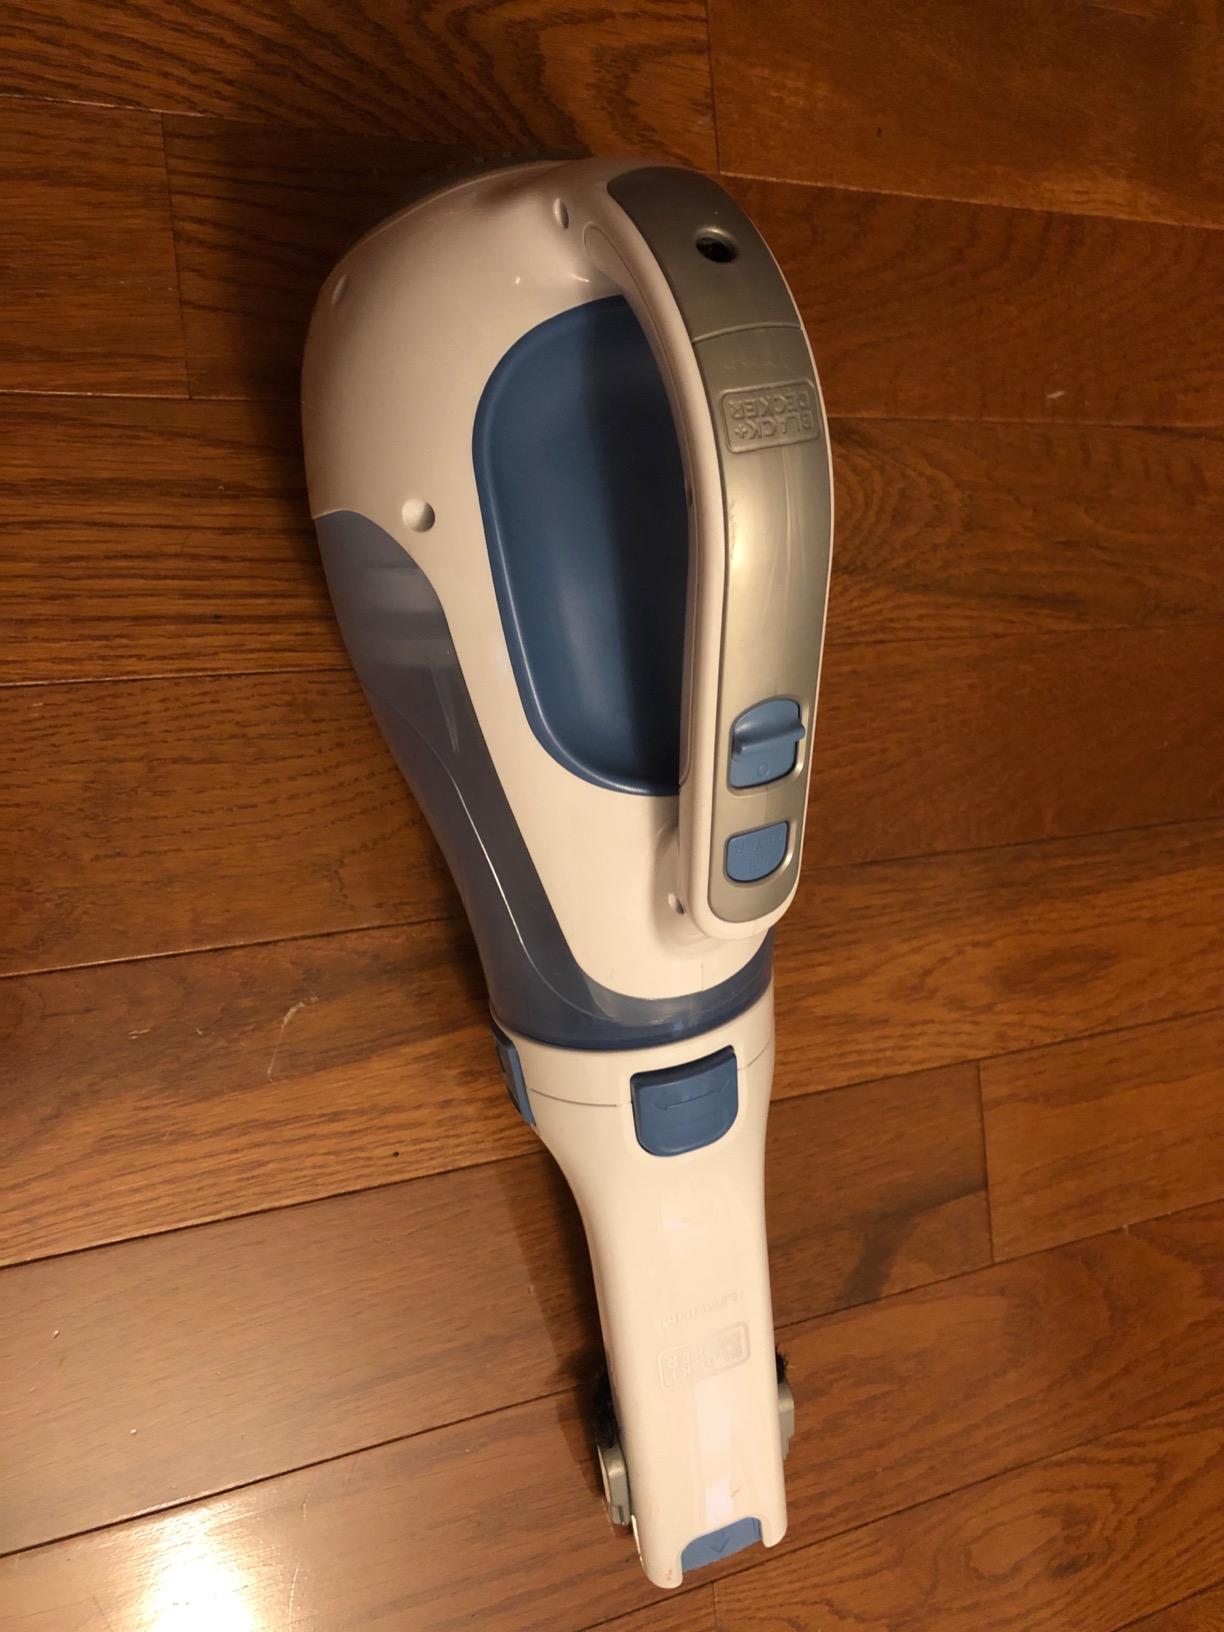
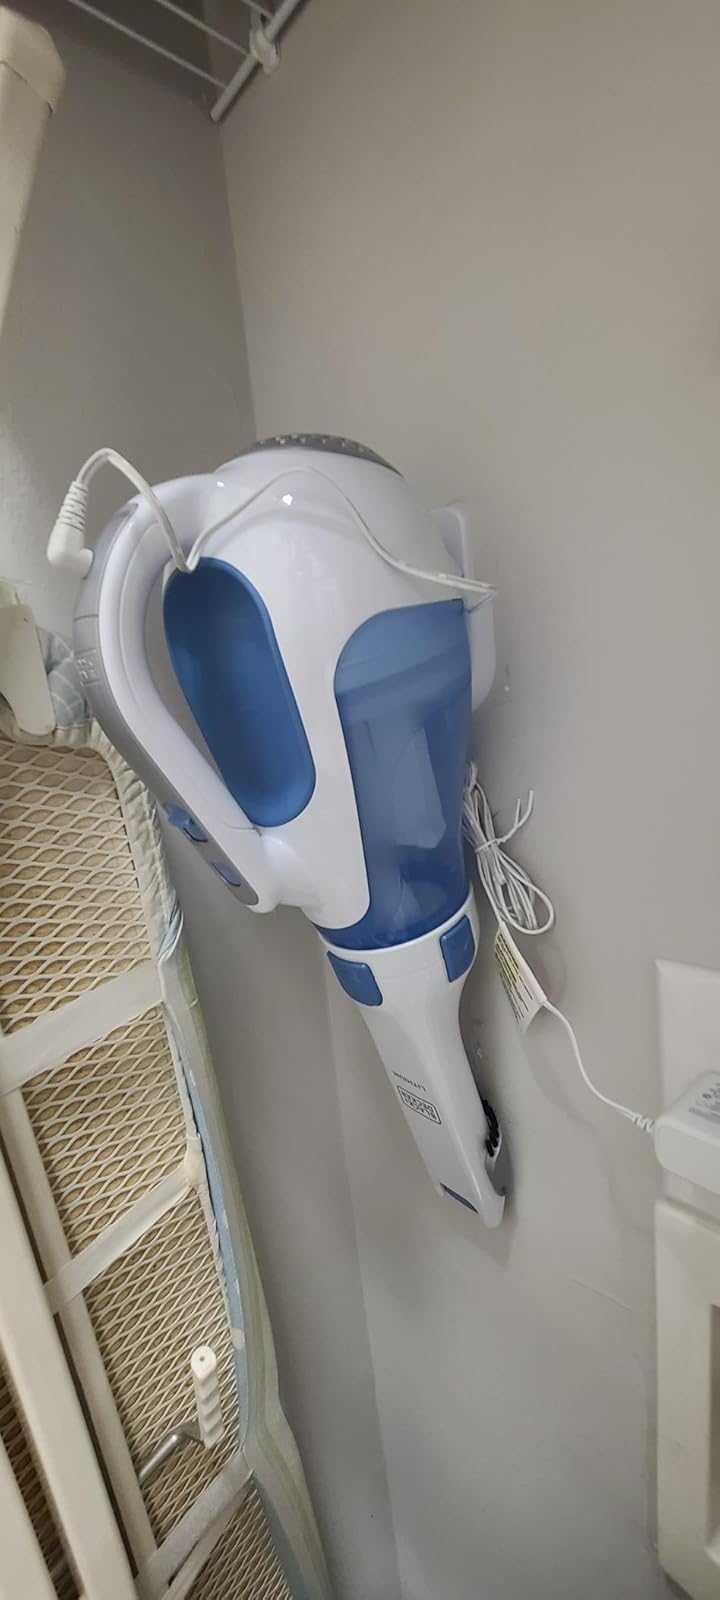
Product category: items_vacuum
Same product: yes